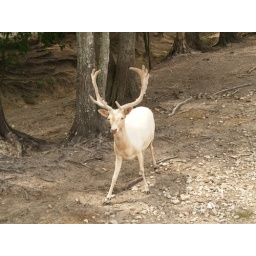
Alvin Texas bayou wildlife park animals and birds run or Roam freely in a natural habitat 2008 Zoo